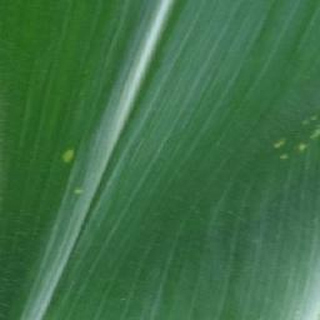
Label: healthy_corn